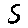
Label: 5